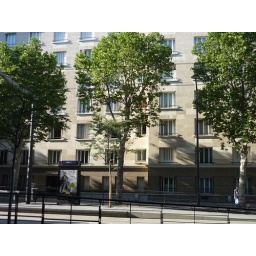
our house in the middle of the street